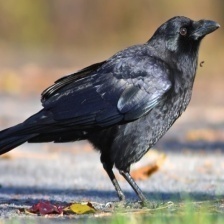
Species: CROW
Scientific name: CORVUS